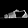
Label: Sandal